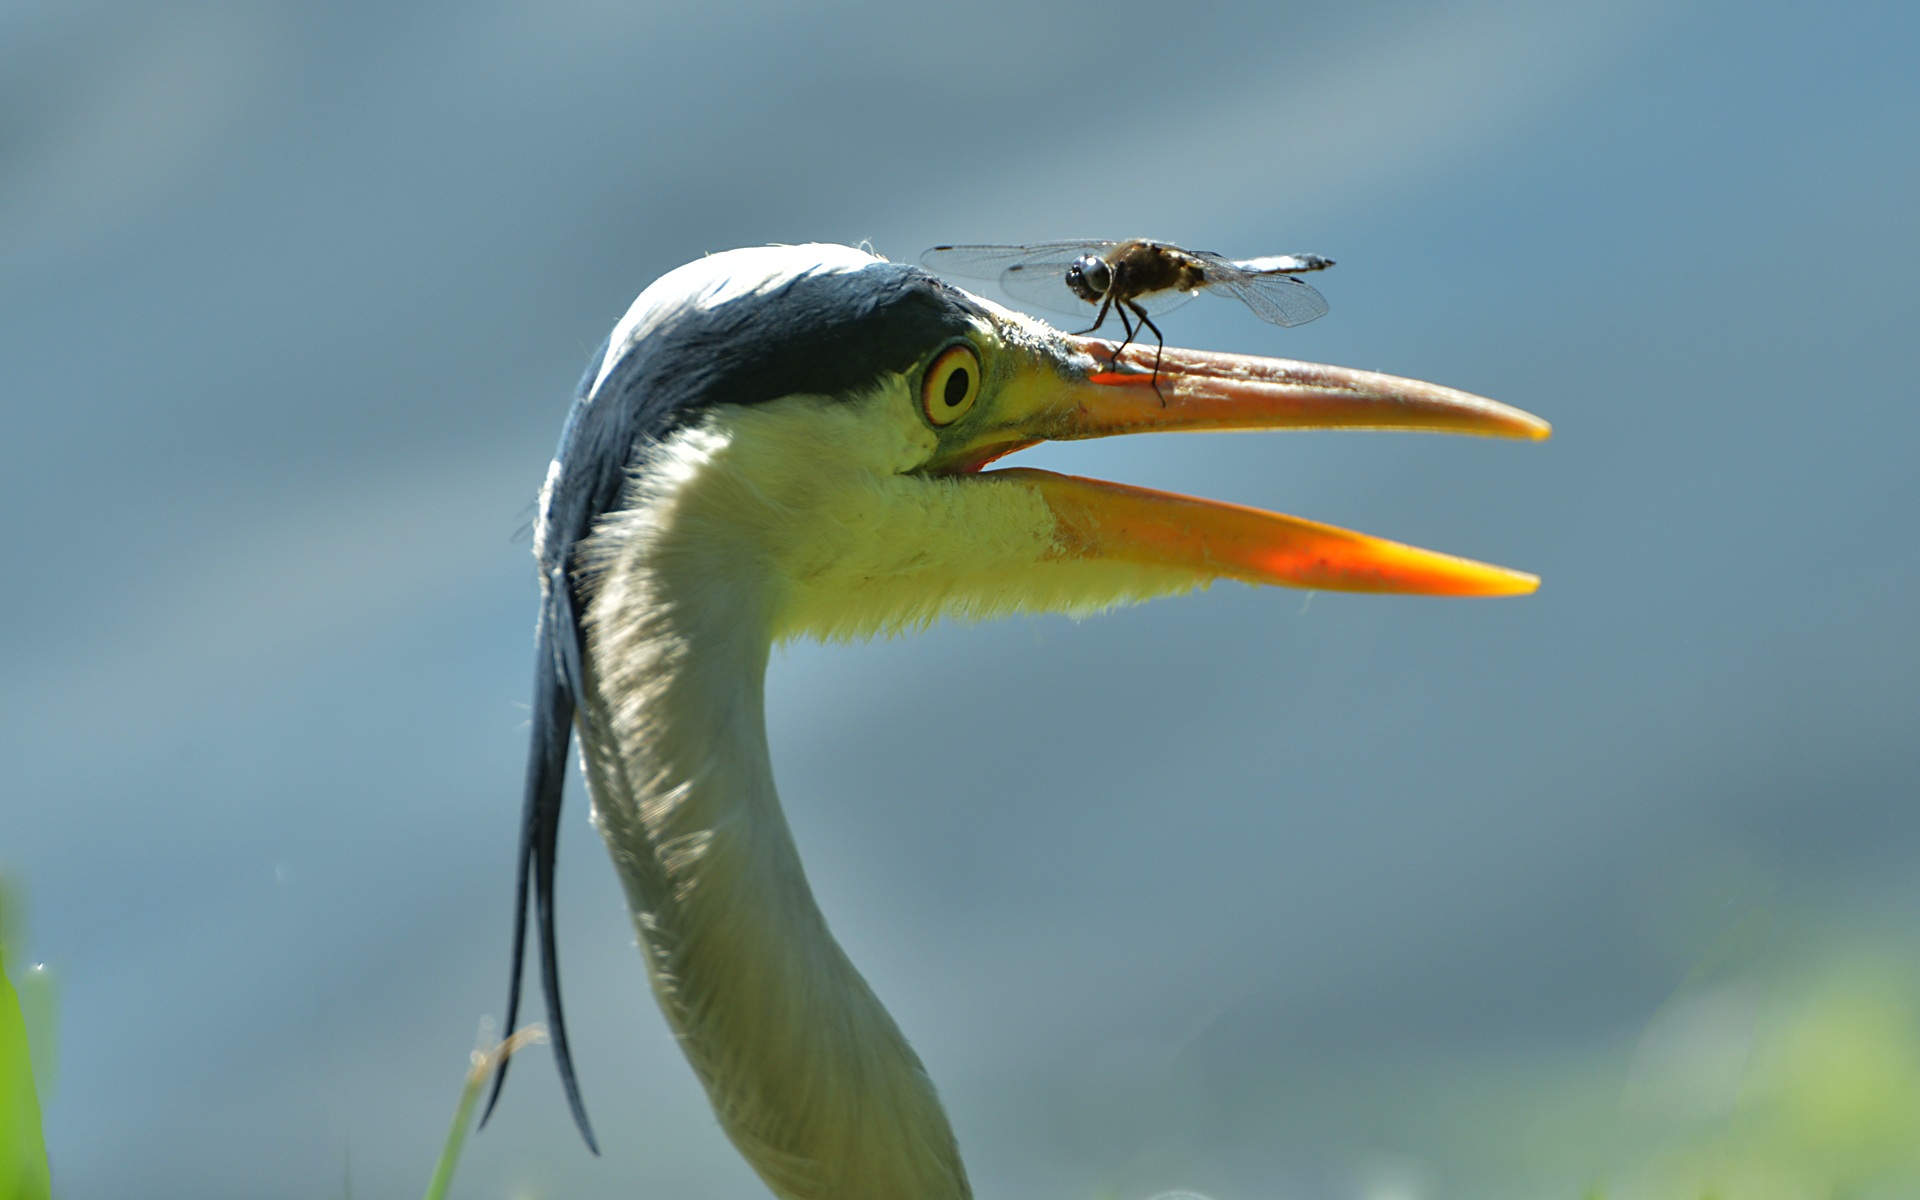
nature, bird, flower, wildlife, green, beak, fauna, close up, nose, dragonfly, vertebrate, heron, grey heron, macro photography, fishing pond, blue arrow, emergency landing, walldorf